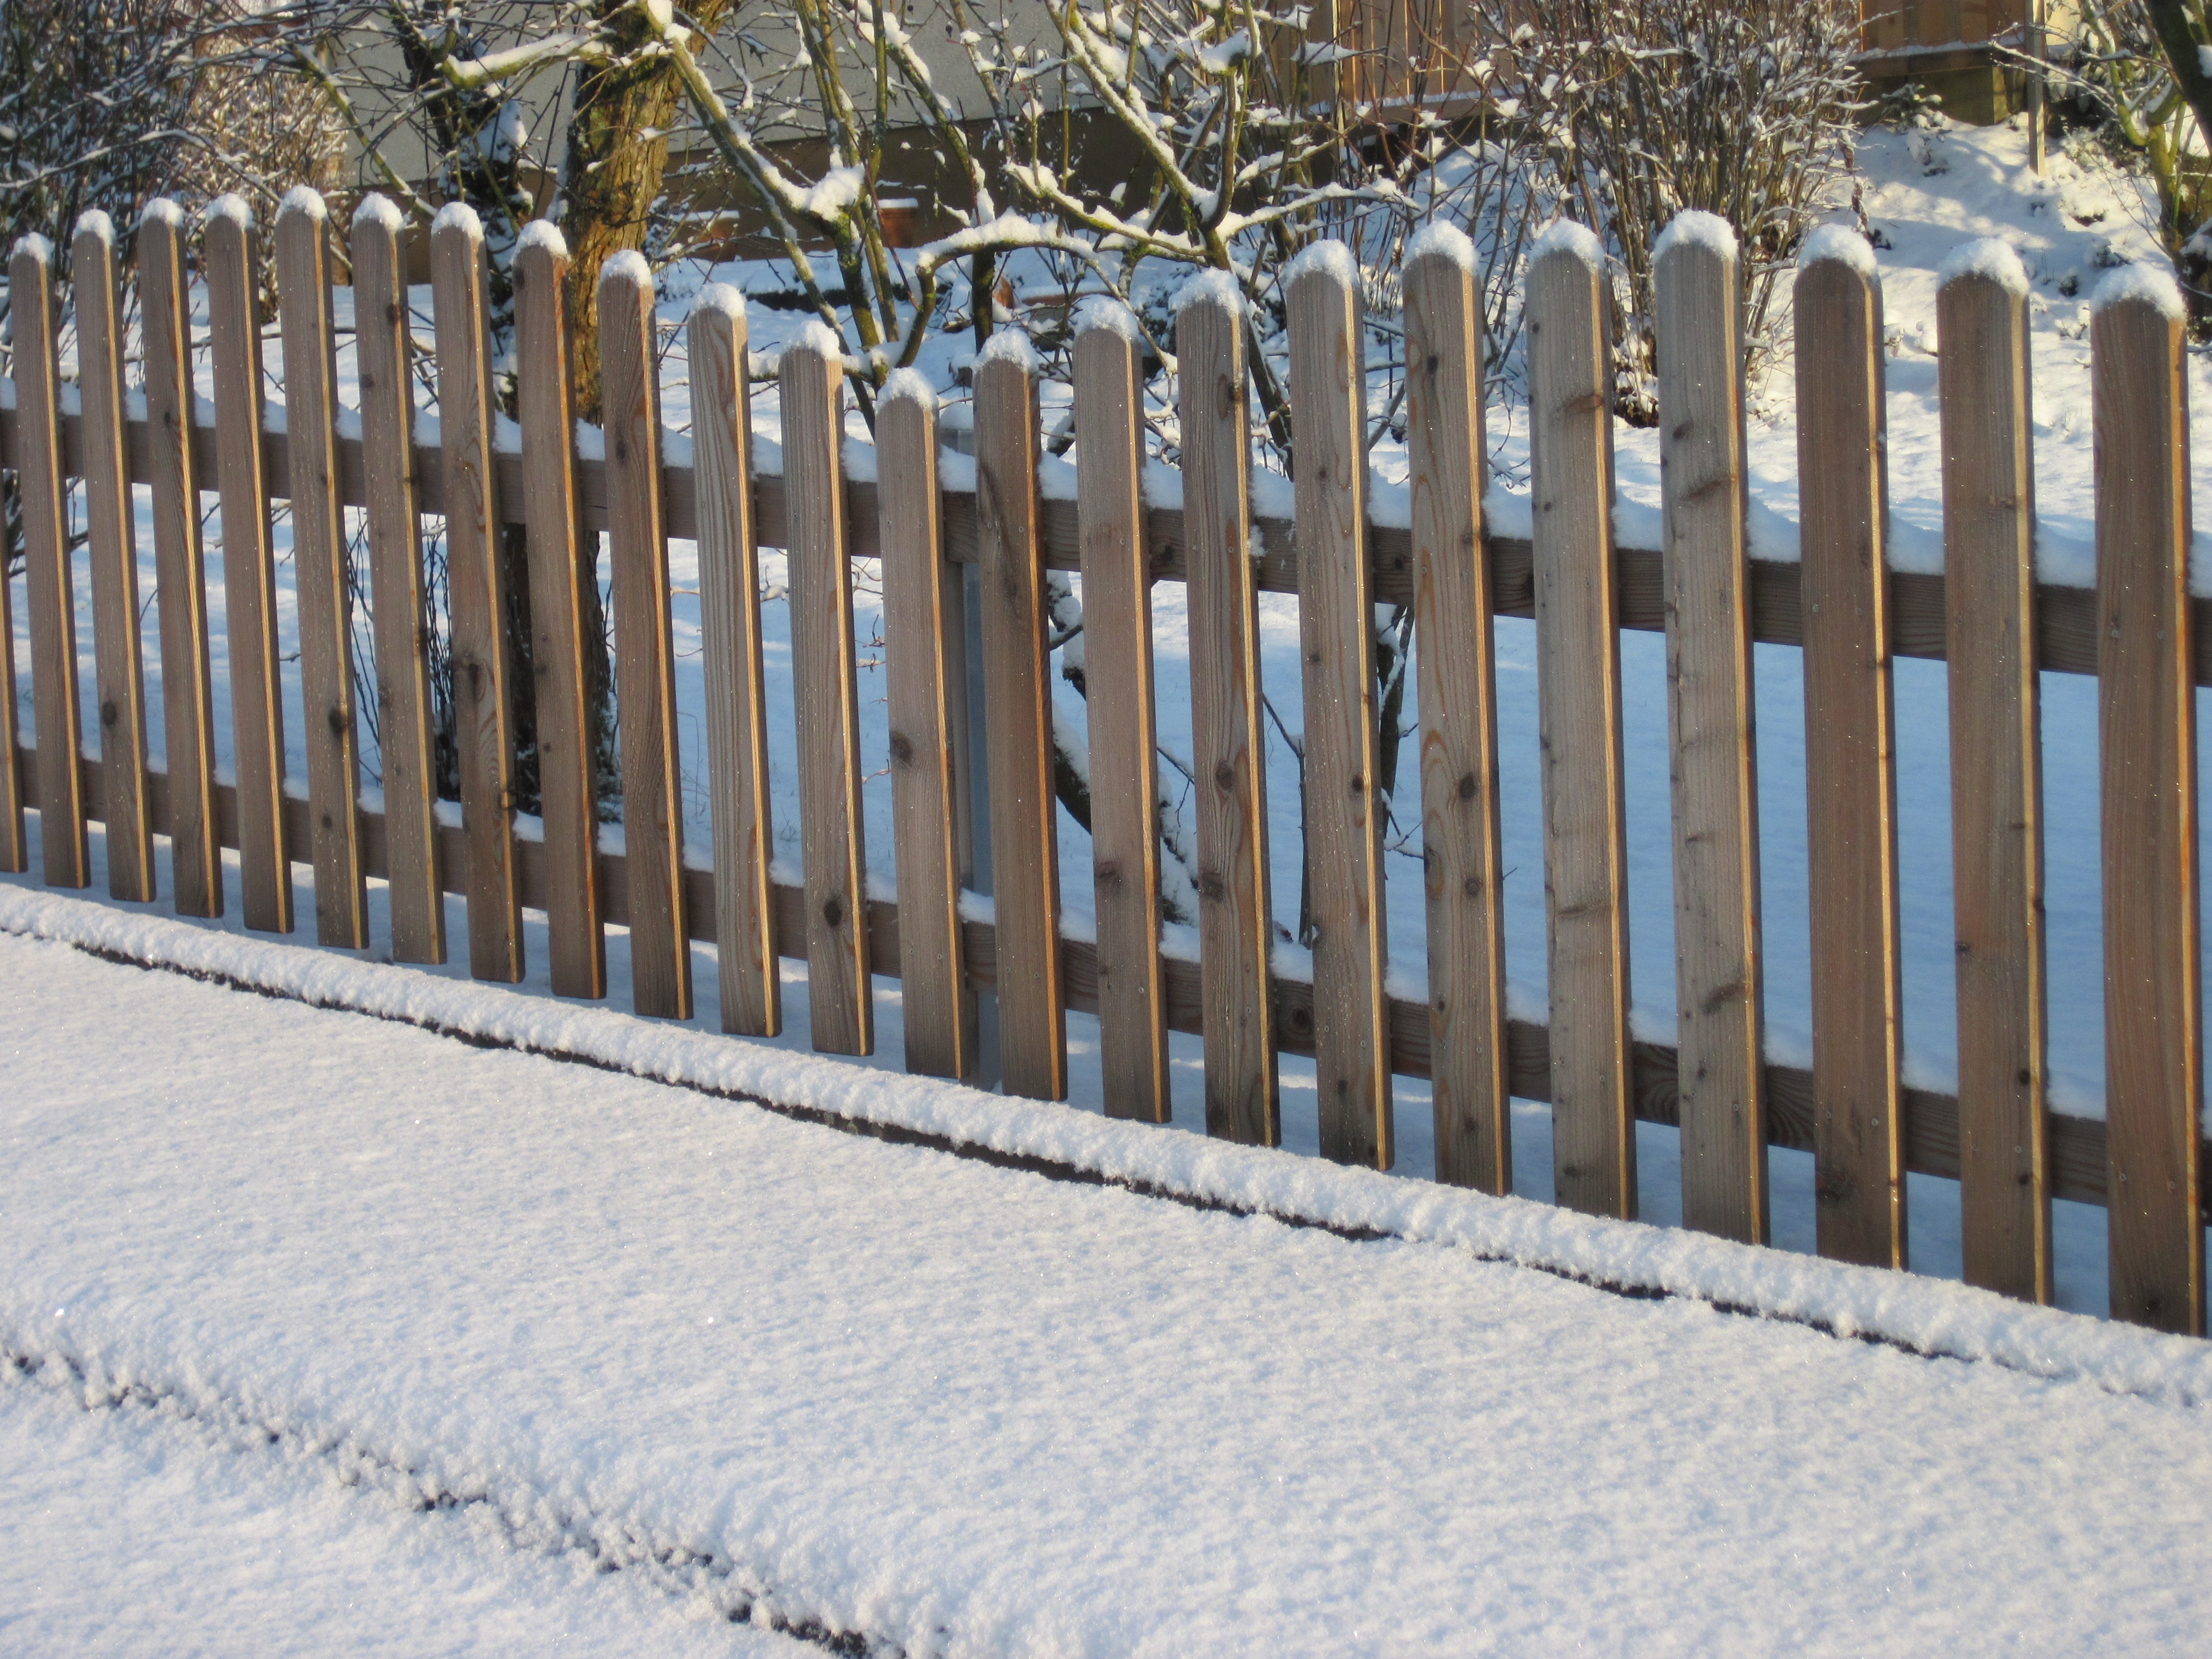
snow, cold, winter, fence, wood, white, frost, snowy, furniture, gate, picket fence, handrail, product, winter magic, winter impressions, garden fence, baluster, outdoor structure, home fencing